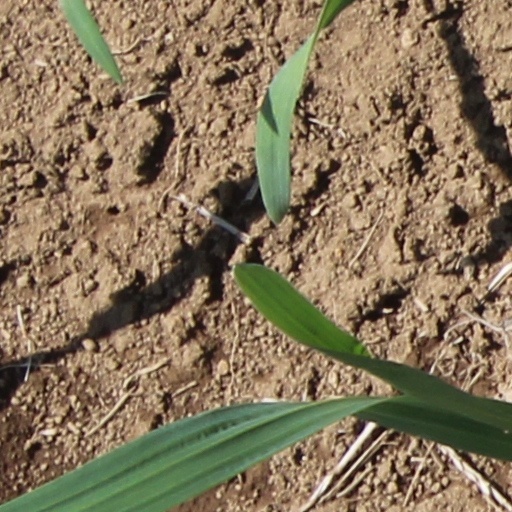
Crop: wheat